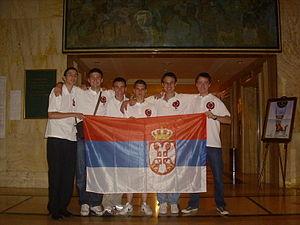
Le Mathematical Gymnasium de Belgrade est une école spéciale pour les étudiants doués et talentueux de mathématiques, de physique et d'informatique située à Belgrade, en Serbie, et fondé en 1966. Il est classé numéro un aux Olympiades internationales de sciences par le nombre de médailles obtenues par ses élèves.